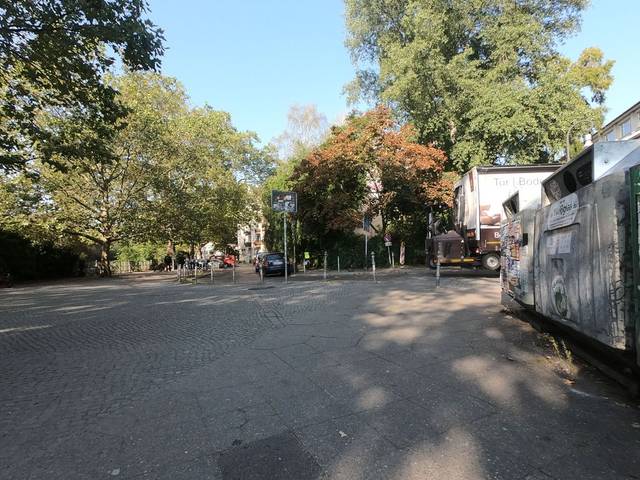
Region: Germany
Coordinates: 52.496, 13.419